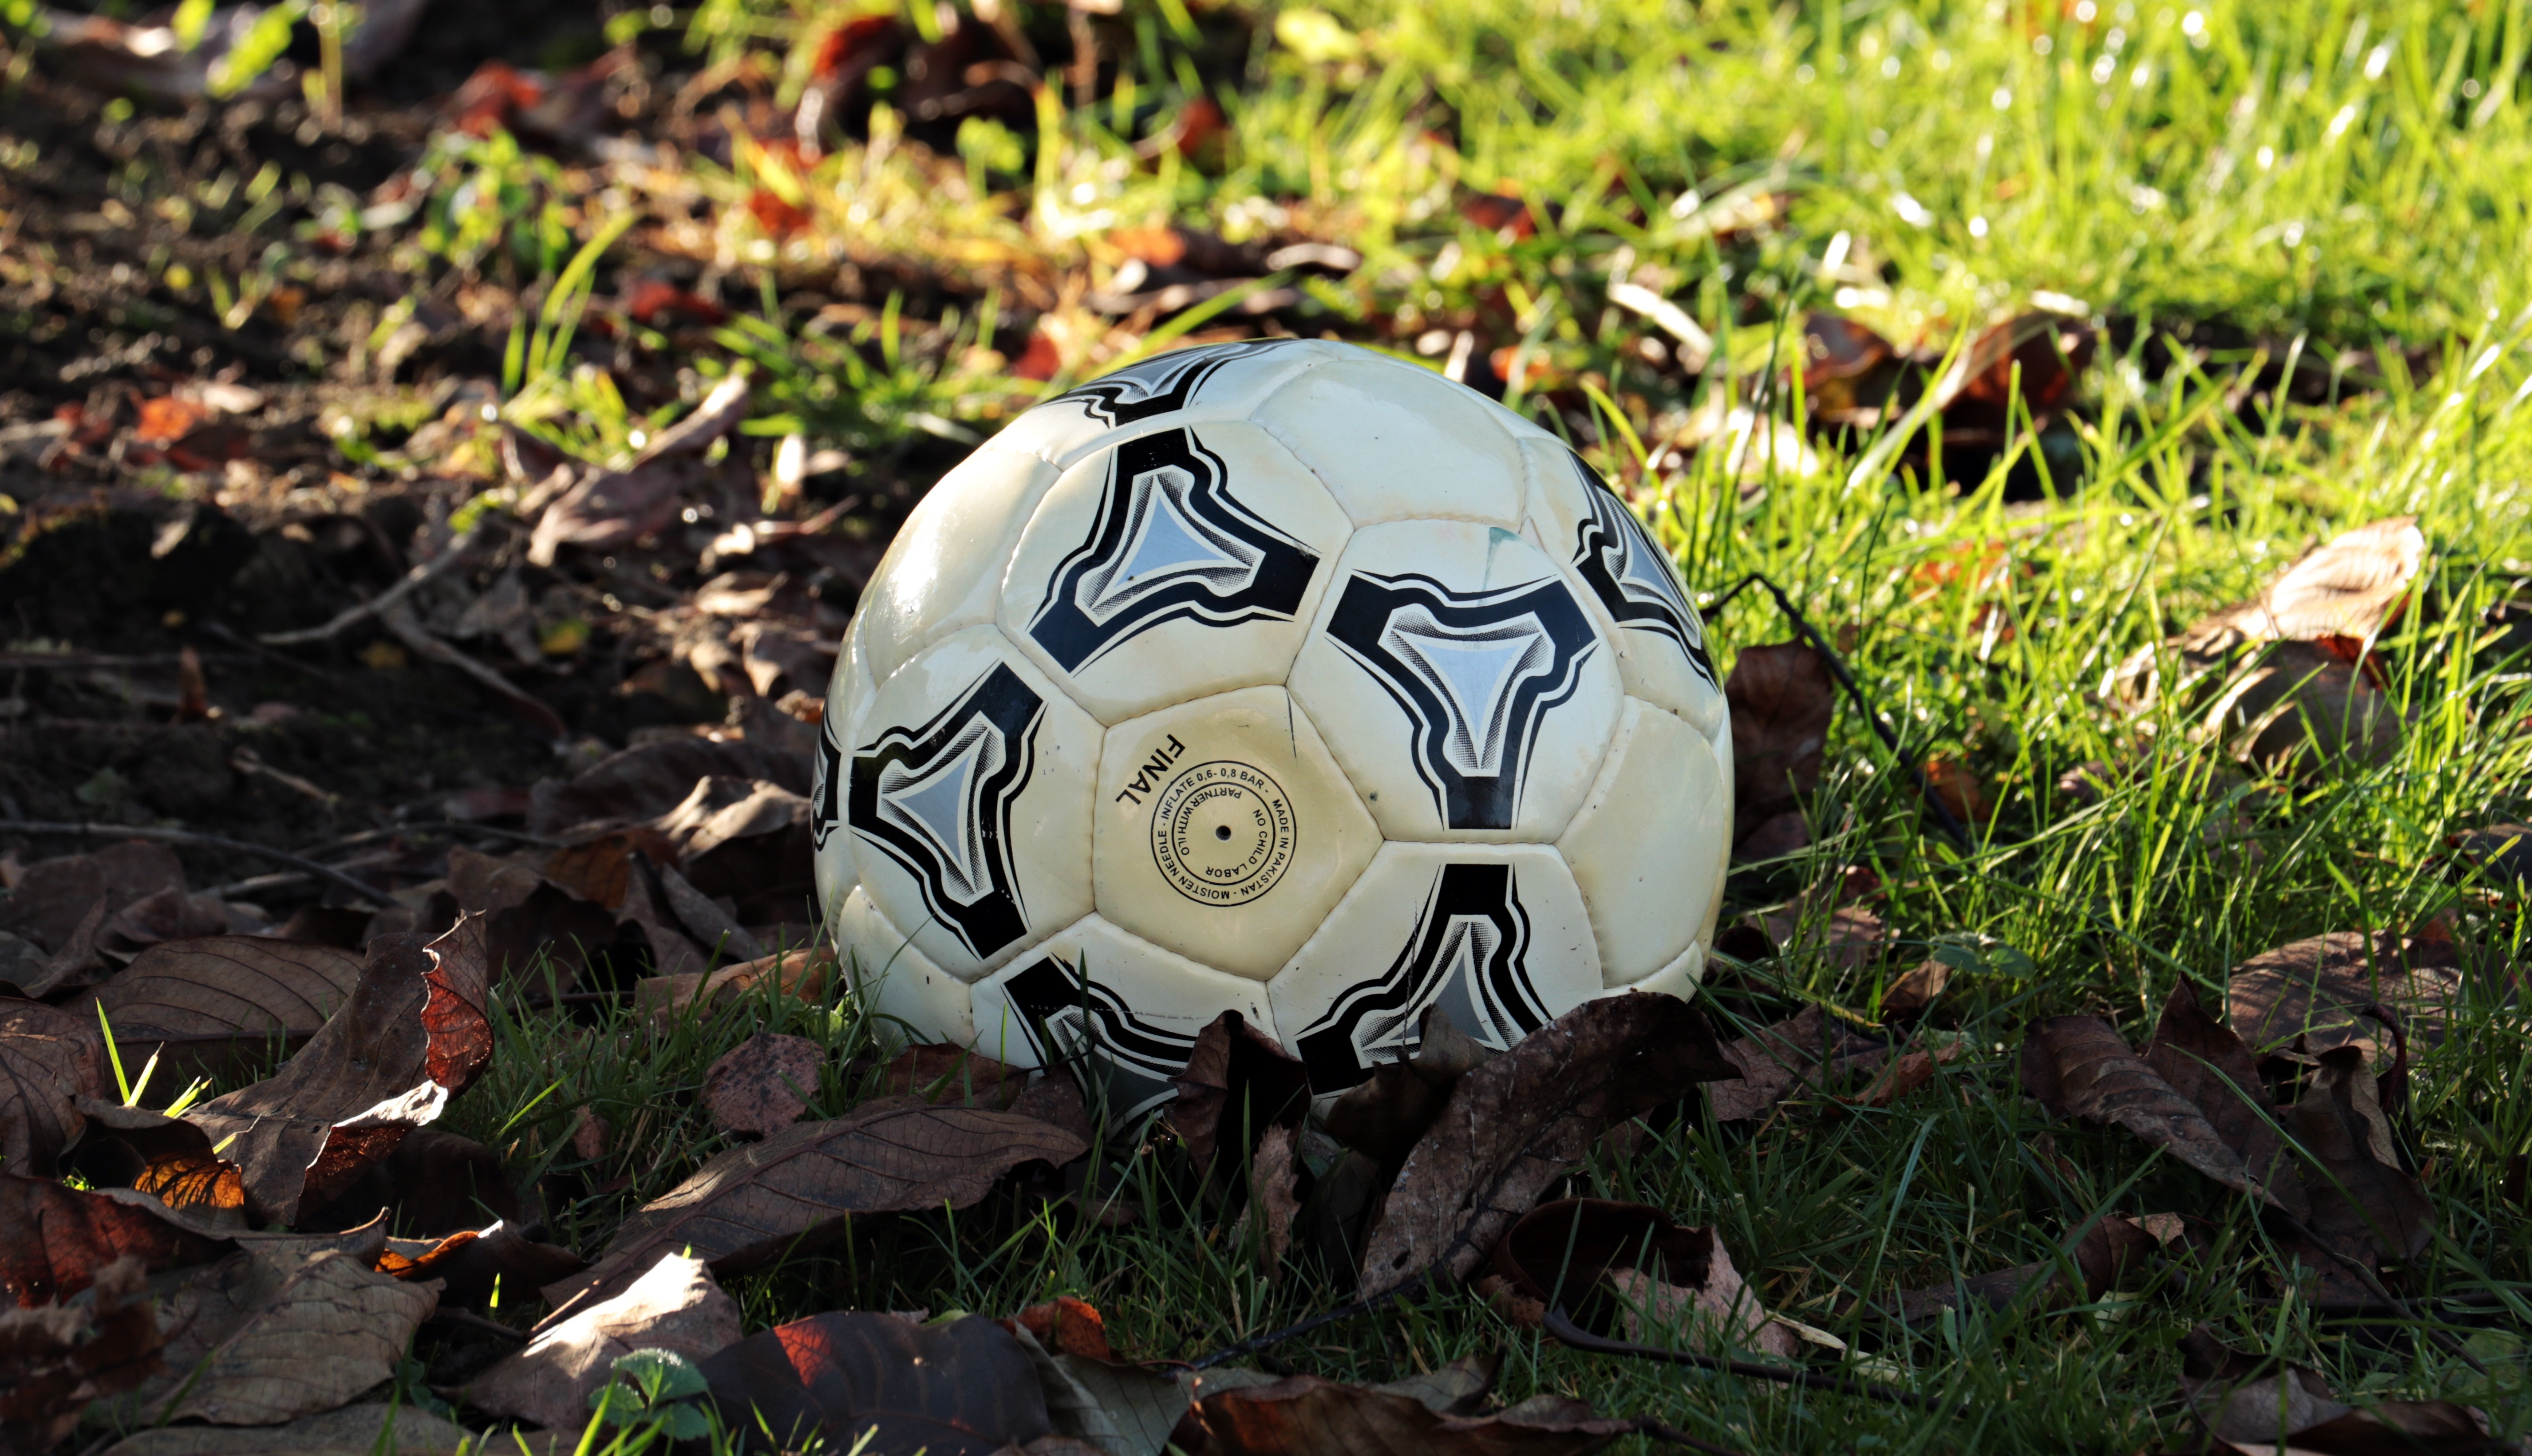
forest, sun, play, autumn, football, childhood, season, habitat, fall season, natural environment, winterpause, autumn champions